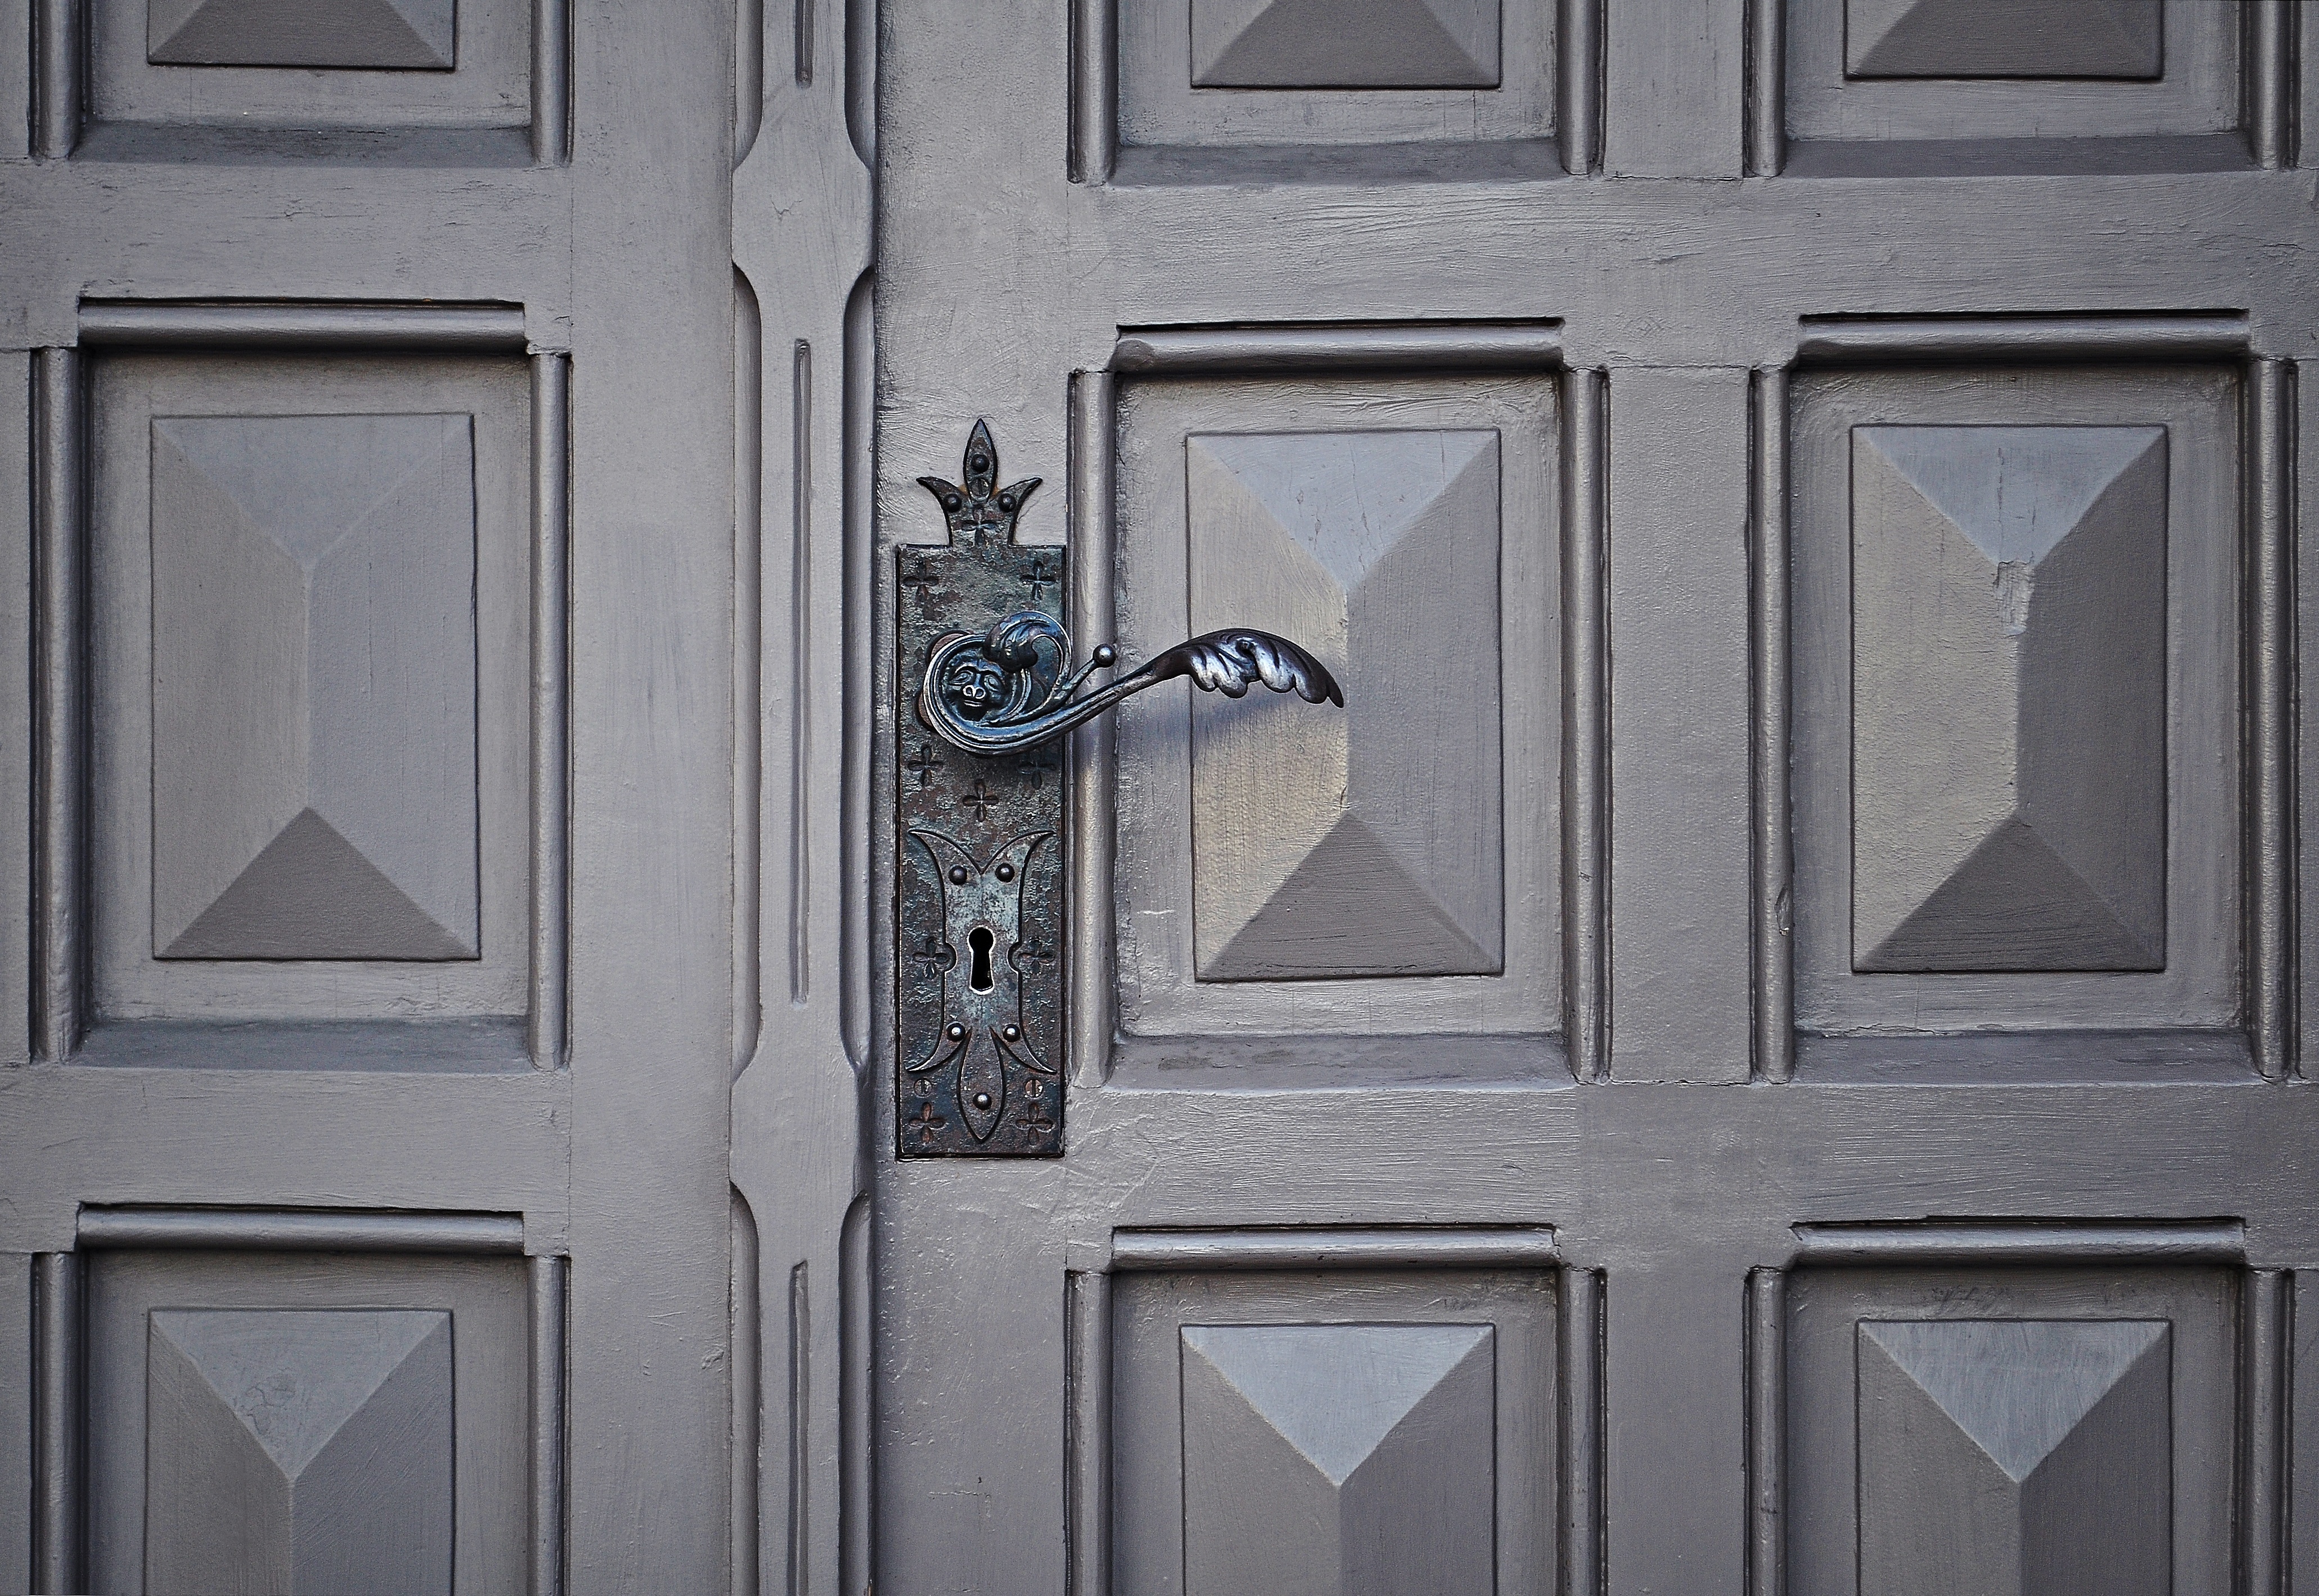
wood, white, house, window, wall, pattern, facade, monochrome, door, handle, wooden door, black door, symmetry, sash window